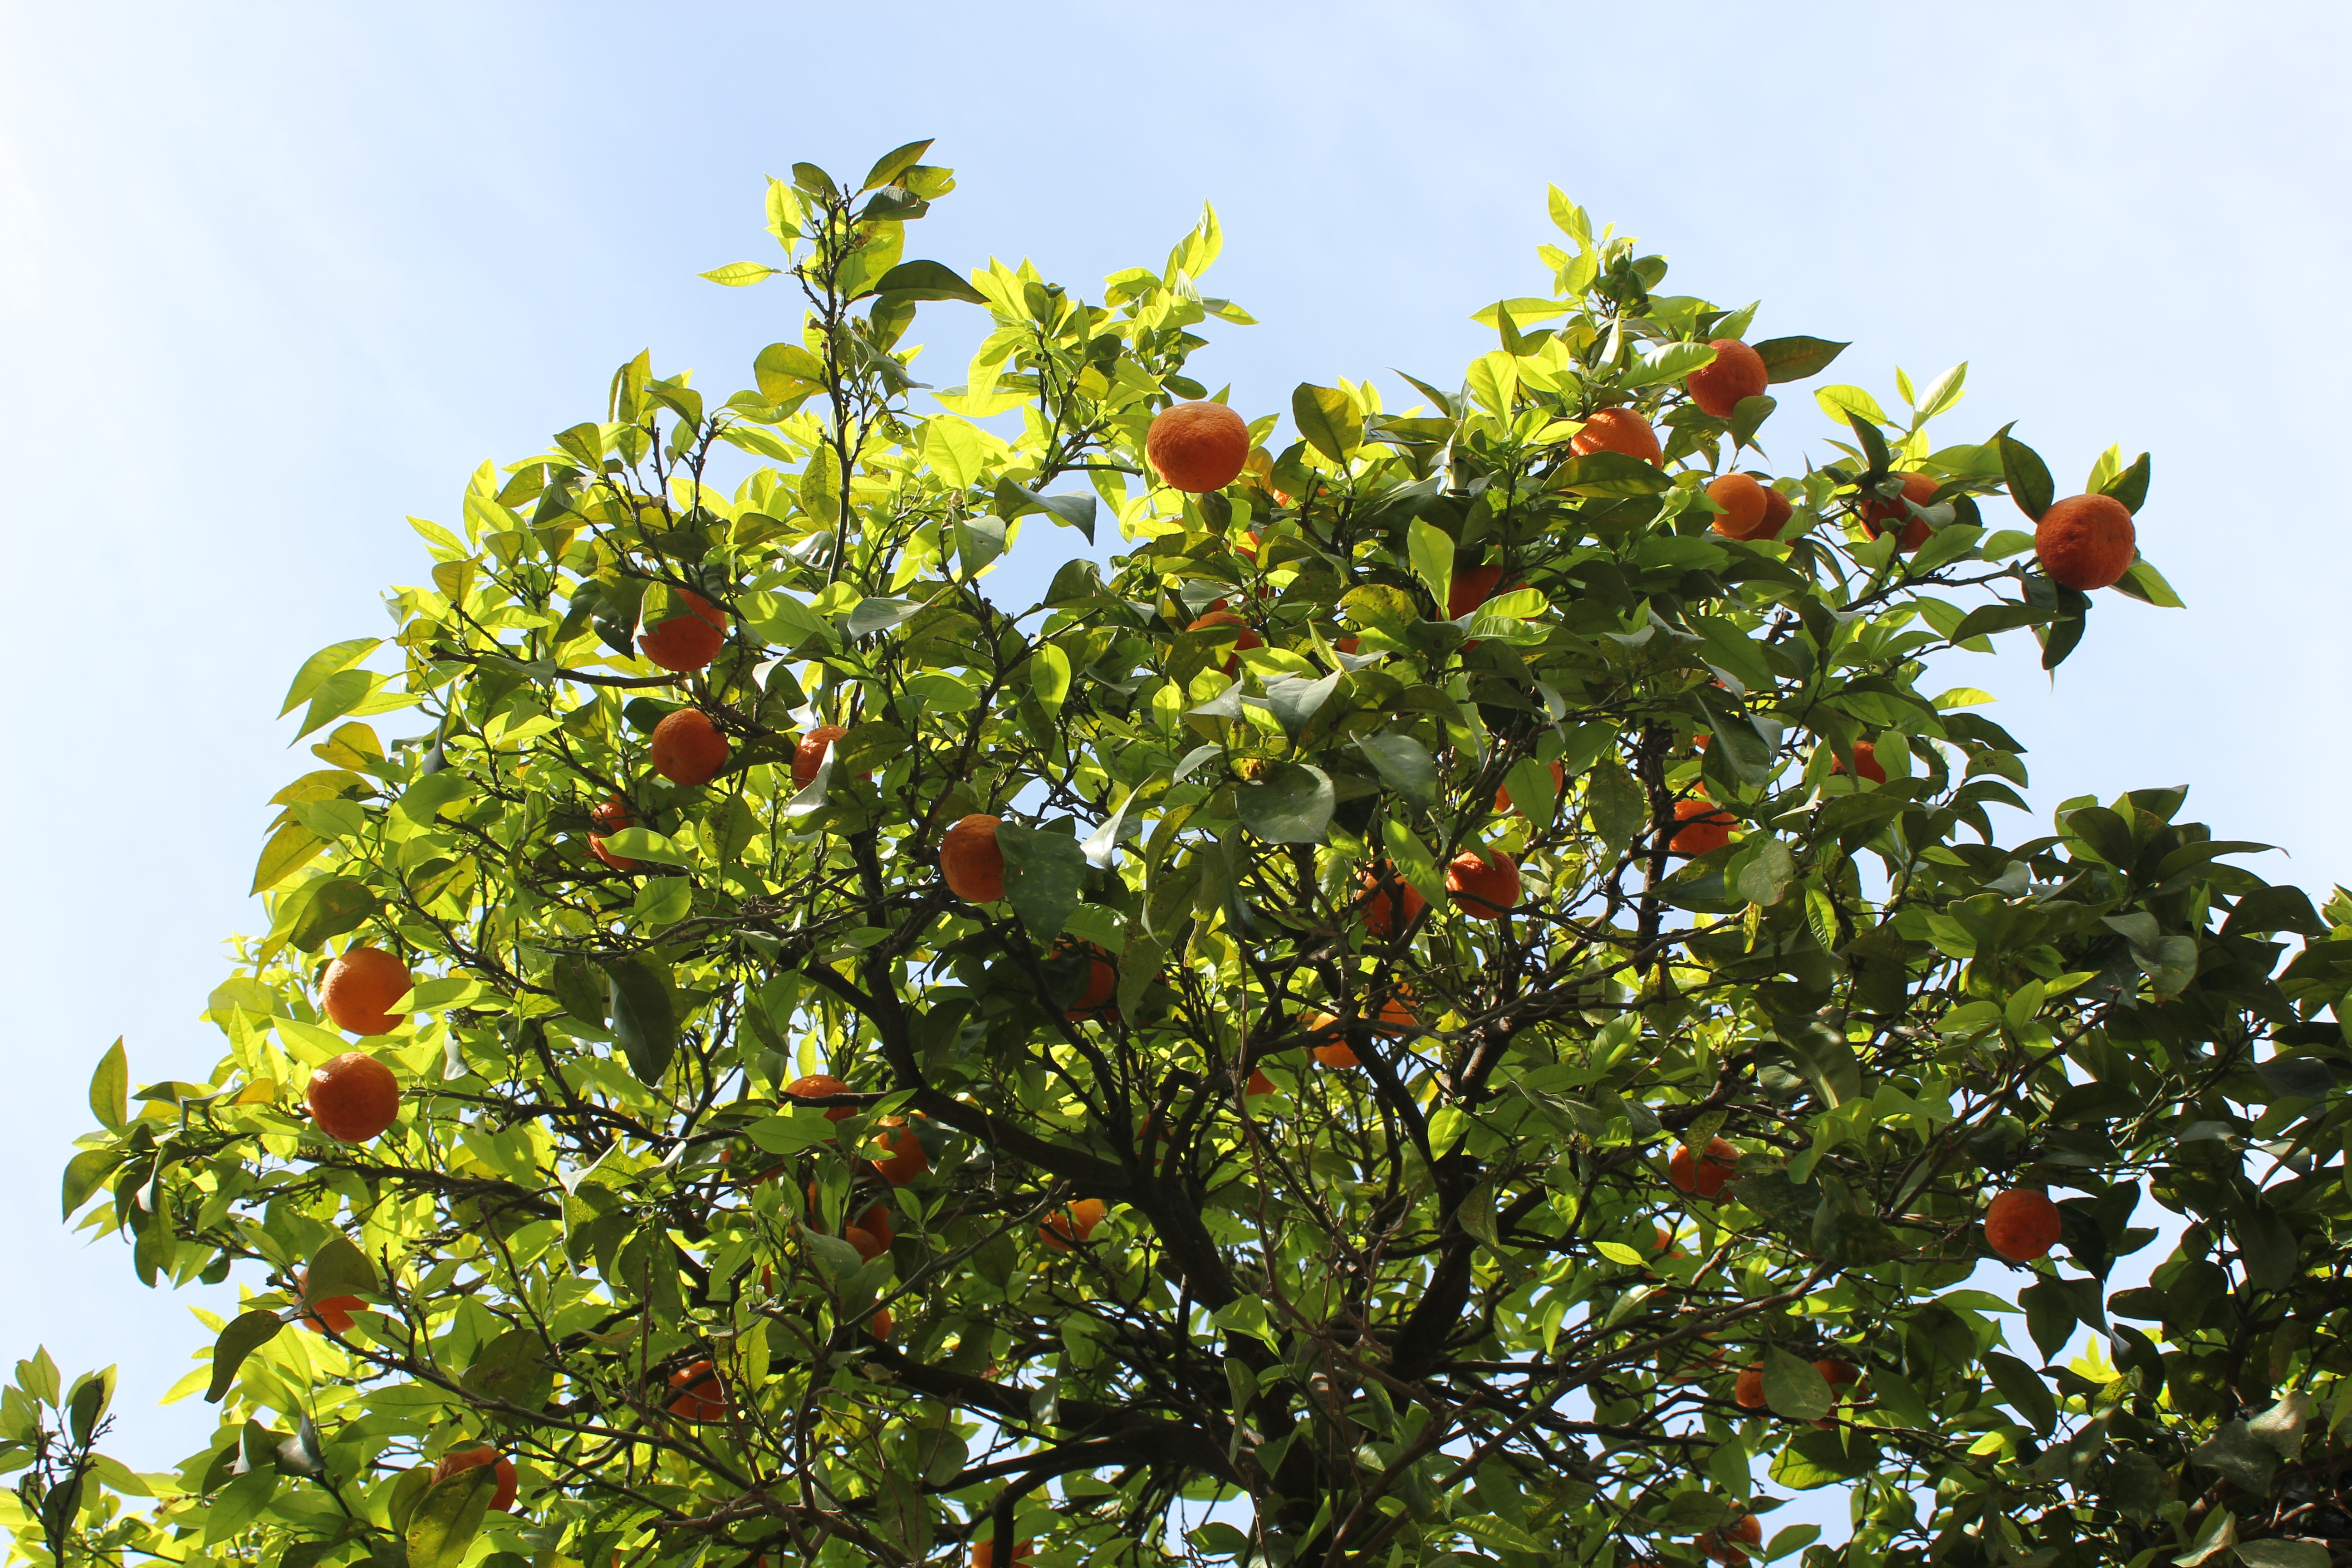
tree, branch, plant, fruit, leaf, flower, food, produce, evergreen, flora, holly, shrub, fruits, oranges, flowering plant, tangerines, strawberry tree, woody plant, land plant